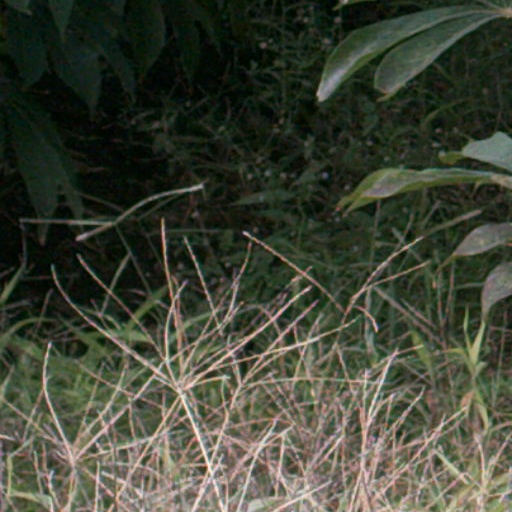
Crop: cassava